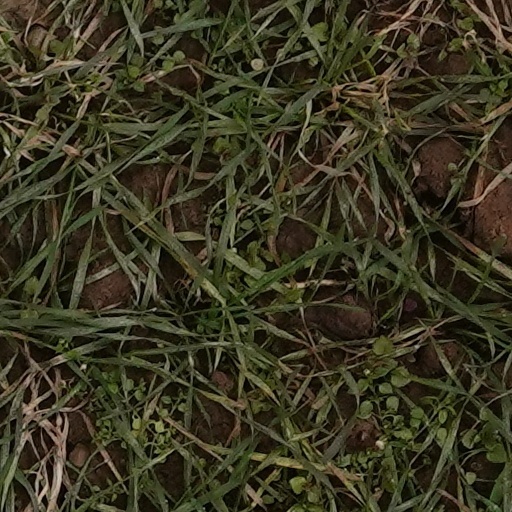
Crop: wheat